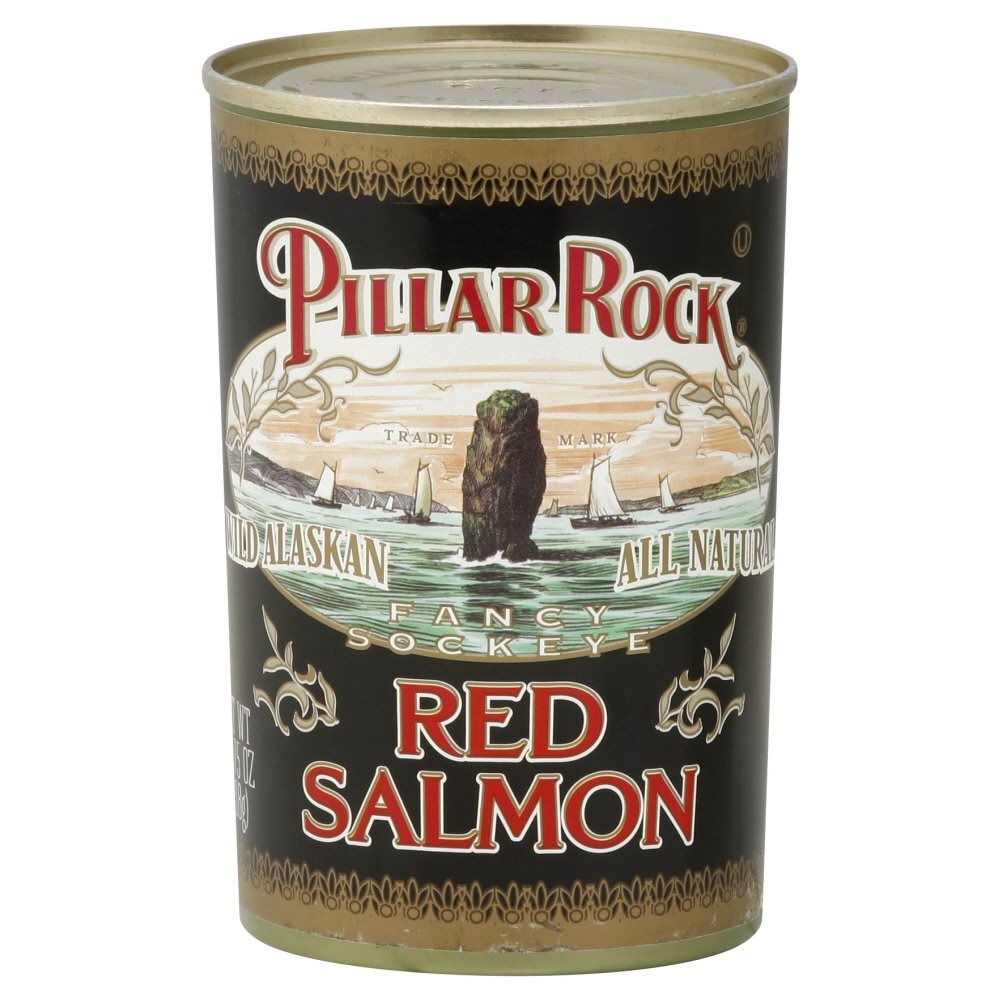
Item Name: Pillar Rock Salmon Red Salmon
Value: 177.0
Unit: Ounce

Price: 138.54